Mom (TV series)

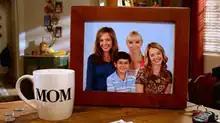
Title card used for seasons 1–4

"Mom" follows Christy Plunkett (Anna Faris), a single mother who, after battling alcoholism and drug abuse, decides to restart her life in Napa, California, working as a waitress and attending Alcoholics Anonymous meetings. Her mother, Bonnie Plunkett, (Allison Janney) is also a recovering addict.